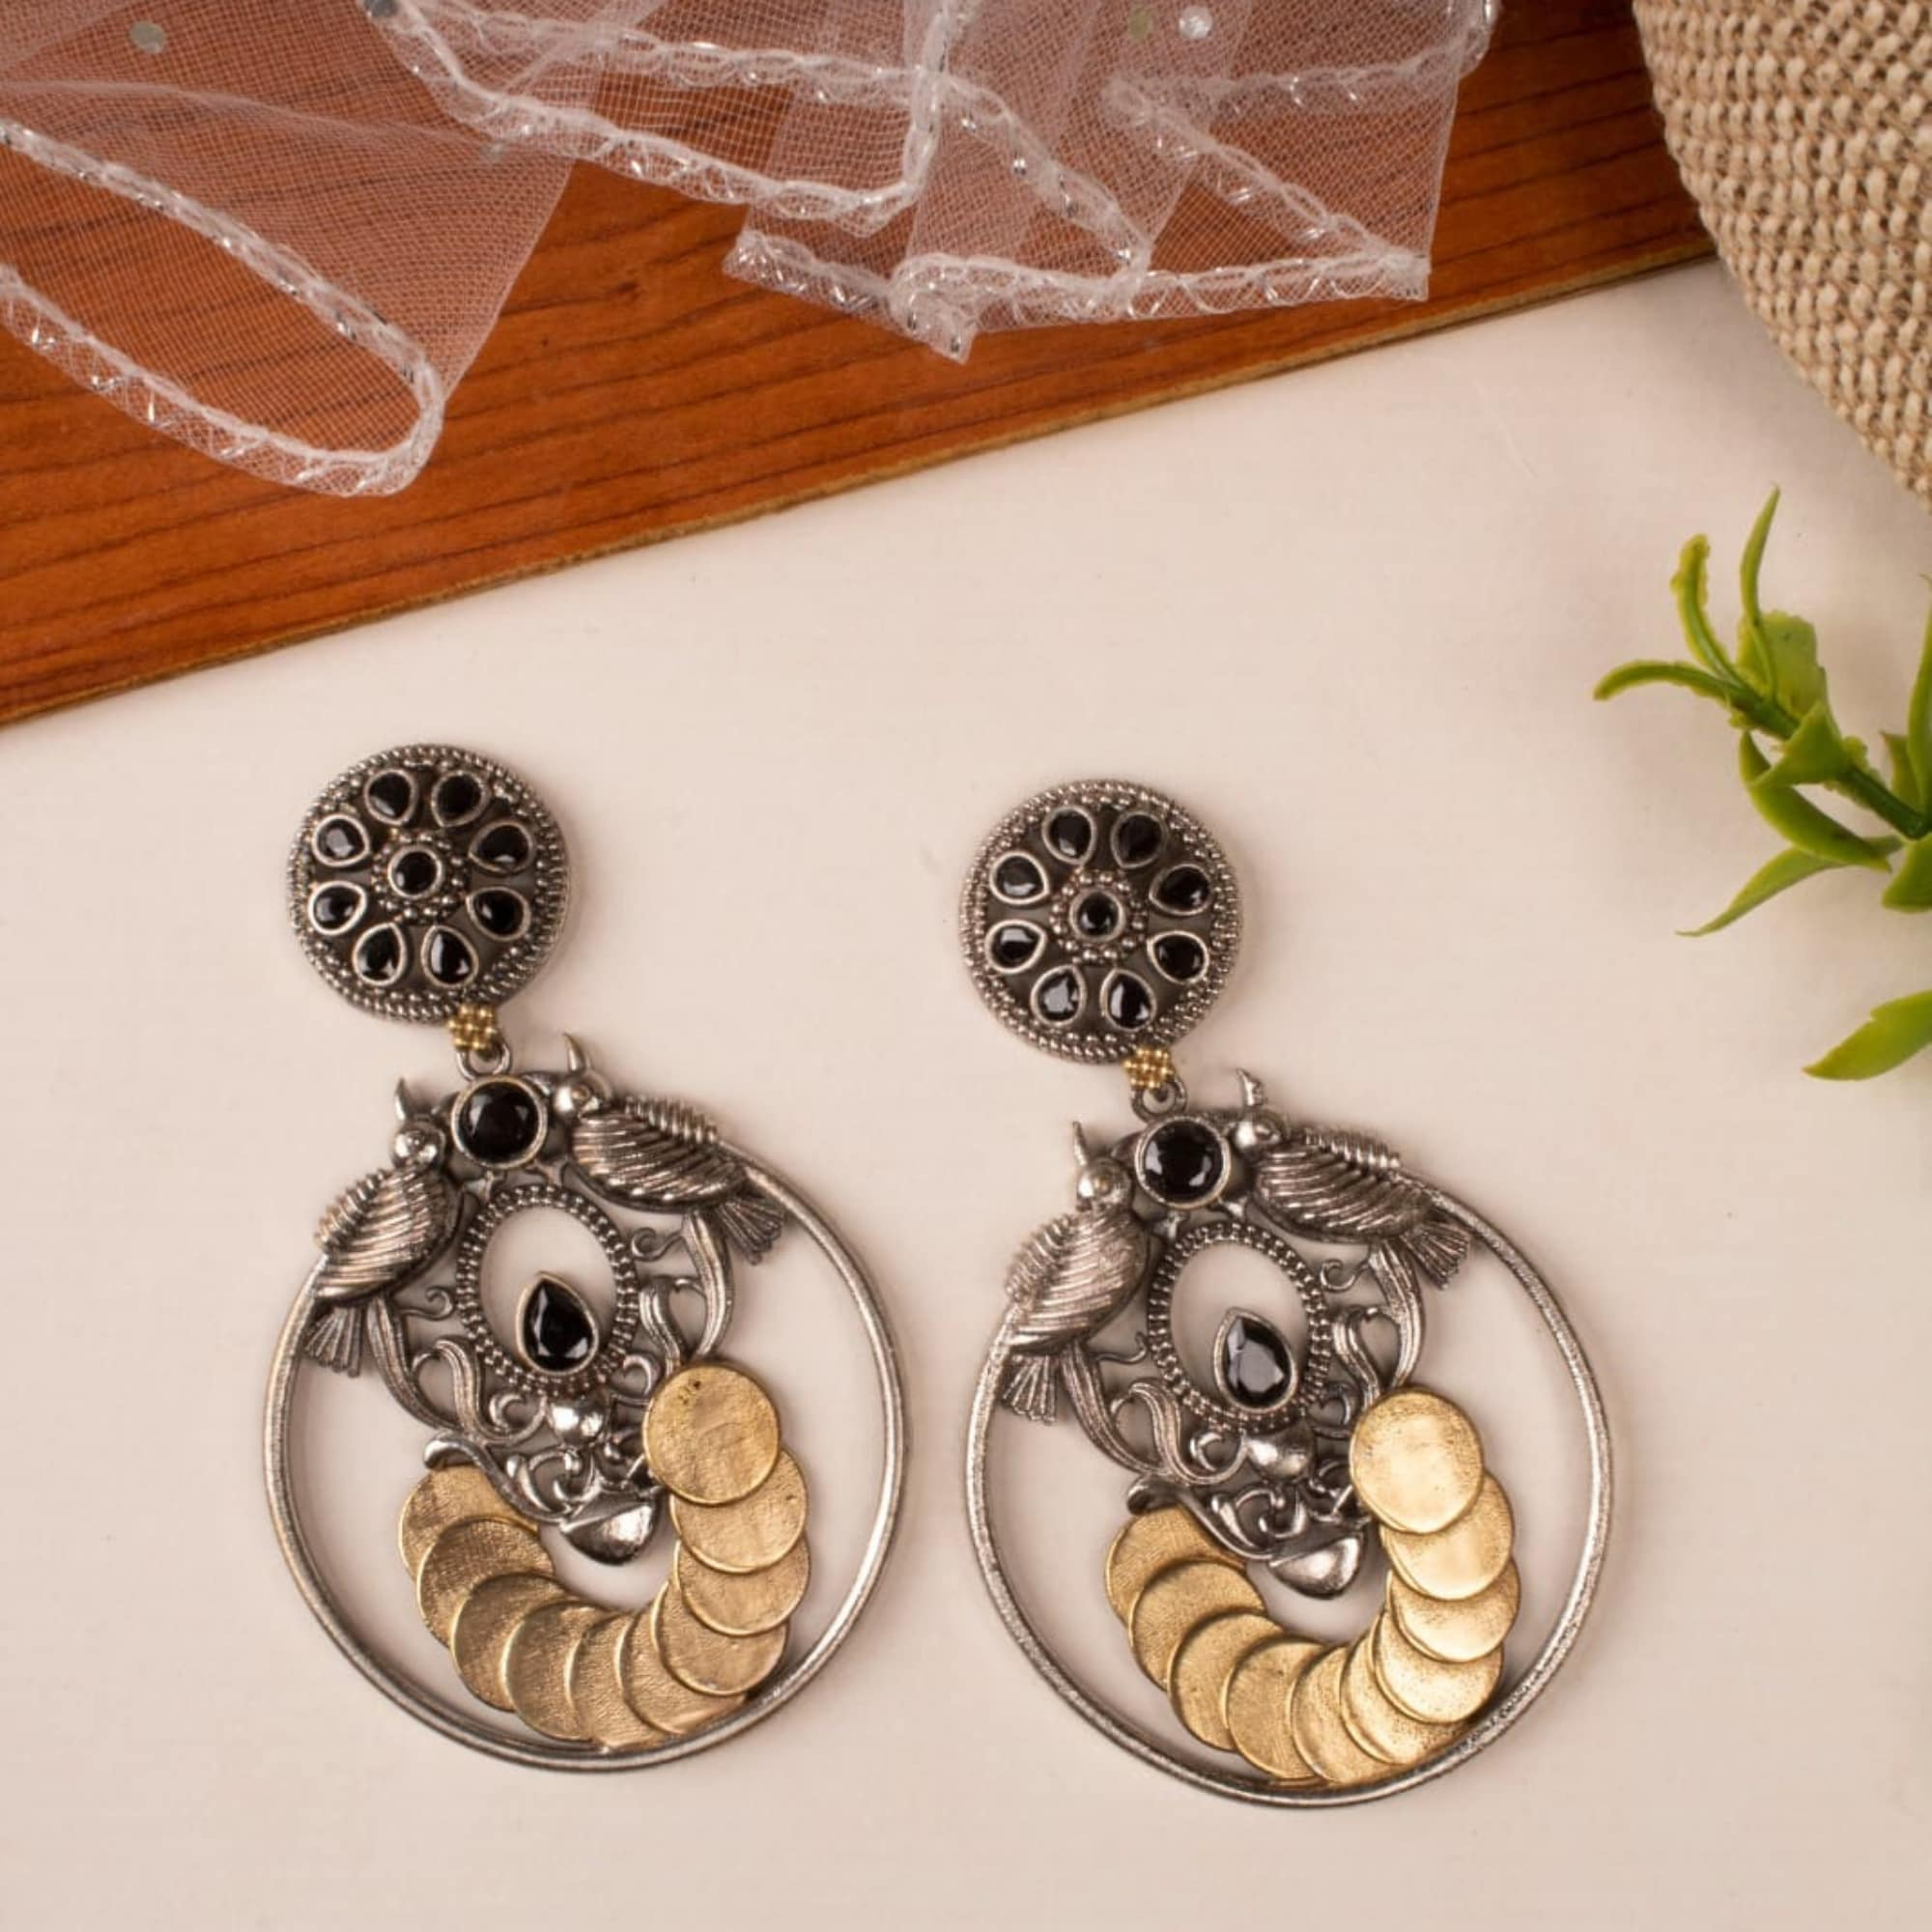
ZEELLO Stylish Black Round Shape Gold Tone Traditional Drop Earring | Trendy Wedding Jewellery | Birthday Gift for Girls and Women | Anniversary Gift for Wife
Type: Earrings
Brand: ZEELLO
Price: Rs. 700
Item Weight : 12gm﻿Item Dimension: (L*W*H) : 8*4.5*1 Centimiters﻿ These elegant black round earrings are the Ideal accessory to complement your saree or any other outfit. The classic round shape and sparkling black stones add a touch of glamour and sophistication to any look. Lightweight and comfortable to wear, these earrings are ideal for all-day wear. The durable materials ensure long-lasting beauty, If you're looking for a beautiful and versatile piece of jewelry, these black round earrings are the good choice.About This Item:What You Get:  A pair of elegant black round earrings with sparkling black stones and a gold-toned finish."Design : Round Birds Stylish Shape Design" "Colour : Black Gold Tone" "Dimension: Length 8cm Breadth 4.5 Cm"﻿Why You Wear It: To elevate your style, add a touch of glamour, and complement your outfit, be it a traditional saree or a modern dressAdditonal Information:Item Weight : 12gm﻿Item Dimension: (L*W*H) : 8*4.5*1 Centimiters﻿Disclaimer:This product is intended for decorative purposes only and should be handled with care to avoid damage. Not suitable for children under 3 years due to small parts that may pose a choking hazard.
Features: Stainless Steel,Gold Tone,Round Shape,Black Colour
Included: Black-Round-Shape-Drop-Earring-Set